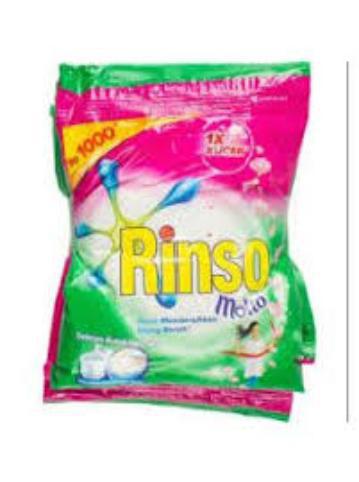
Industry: Necessities